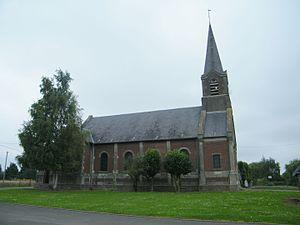
Eglise Saint-Martin de Belloy-en-Santerre.
Belloy-en-Santerre est une commune française située dans le département de la Somme en région Hauts-de-France.